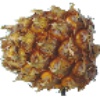
Label: Pineapple Mini 1